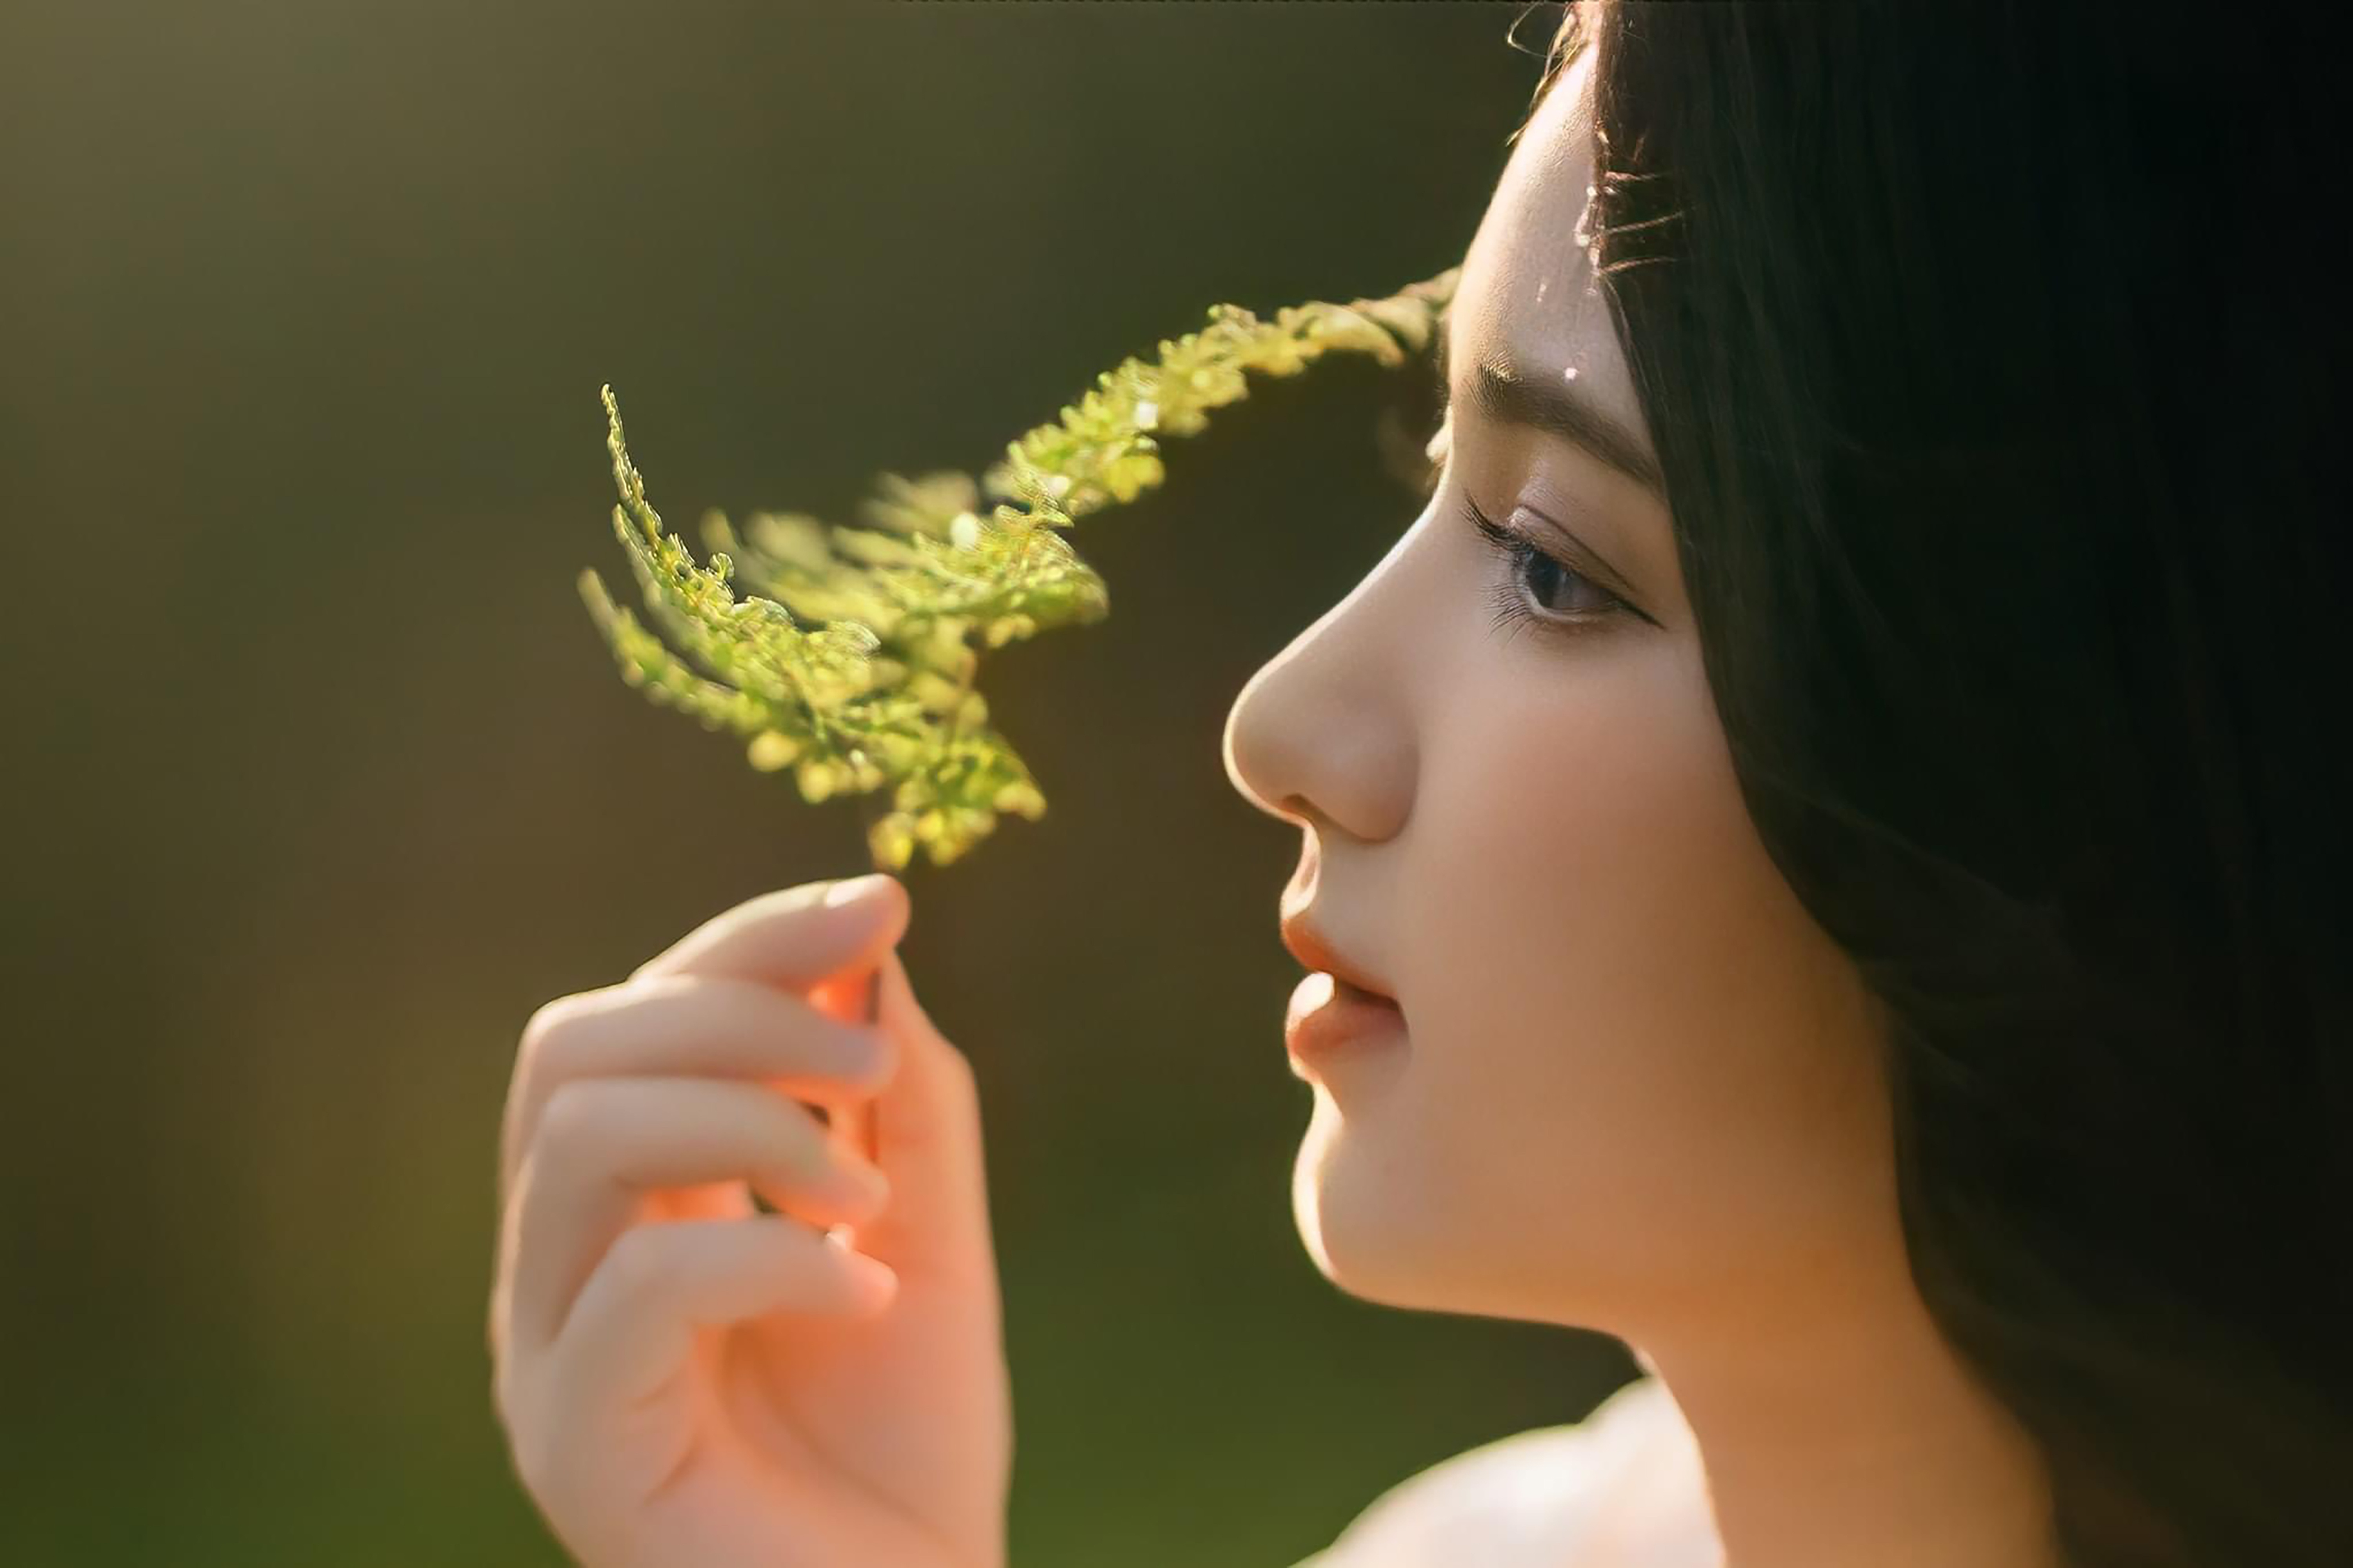
woman, hair, head, lip, hand, eyelash, human body, flash photography, plant, neck, dress, happy, gesture, finger, People in nature, jewellery, tableware, petal, headpiece, fashion design, fashion accessory, grass, pollen, nail, floral design, illustration, fun, portrait photography, animation, portrait, macro photography, bouquet, floristry, cg artwork, hair accessory, still life photography, photo shoot, fruit, child